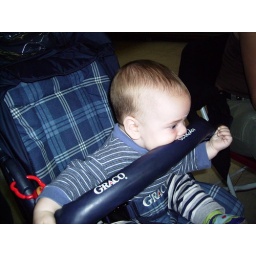
Sahtu in his car seat